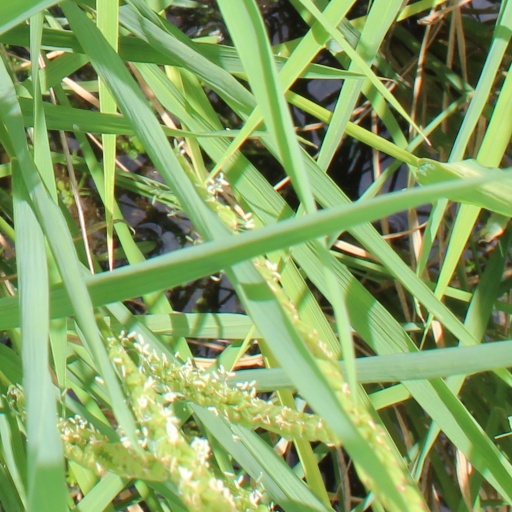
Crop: rice